Mahaakshay Chakraborty

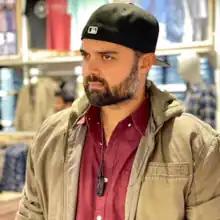
Chakraborty in 2022

Mahaakshay Chakraborty (born 30 July 1984), also known as Mimoh Chakraborty and Mimoh, is an Indian actor who works in Hindi films. He is the son of actors Mithun Chakraborty and Yogeeta Bali.